Riding a rail

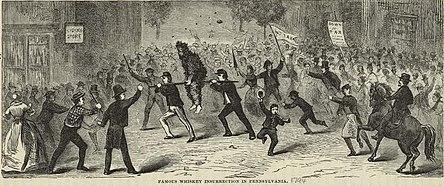

A story attributed to Abraham Lincoln has him quoting a victim of being ridden out of town on a rail as having said, "If it weren't for the honor of the thing, I'd just as soon it happened to someone else."